First Athenian School

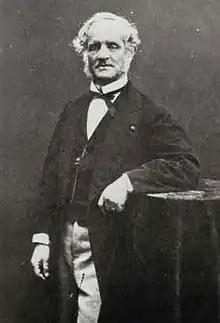
Alexandros Rizos Rangavis

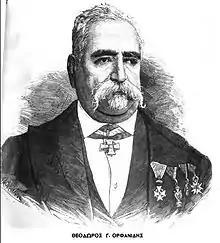
Theodoros G. Orphanides

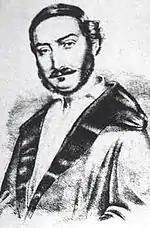
Panagiotis Soutsos

The term First Athenian School denotes the literary production in Athens between 1830 and 1880. After Greek Independence, the basic intellectual centres of the Greek world were the Ionian Islands (with the Heptanese School) and Athens, the capital of the new Greek Kingdom. Many of the leading members of the First Athenian School were of Phanariote origin, whence it is sometimes referred to as the Phanariotic School (Φαναριωτική Σχολή).